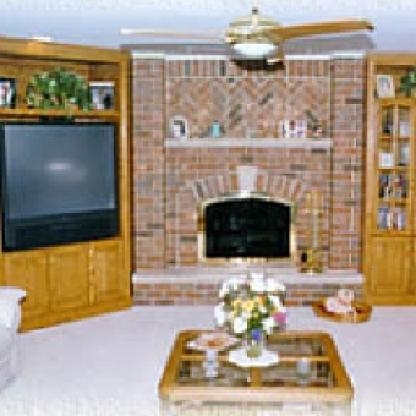
Scene: Indoor